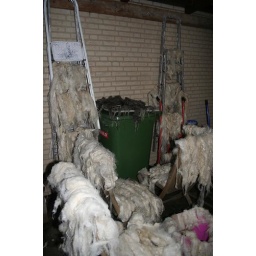
I have my washing machine on the top floor in my house, so Idon't have any washinglines hanging outside.... I wish I had.....